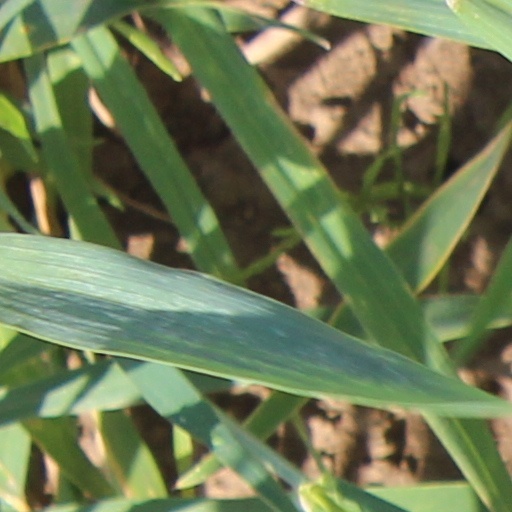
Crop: wheat